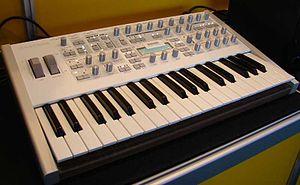
Un synthétiseur est un instrument de musique électronique capable de créer et de moduler des sons sous forme de signal électrique. Il peut être utilisé pour imiter, avec plus ou moins de réalisme, des instruments de musique traditionnels, des bruits naturels ou encore pour créer des sonorités complètement originales.
John Carpenter [dʒɑn ˈkɑɹpəntɚ] est un réalisateur, scénariste, producteur et compositeur américain né le 16 janvier 1948 à Carthage, dans l'État de New York.